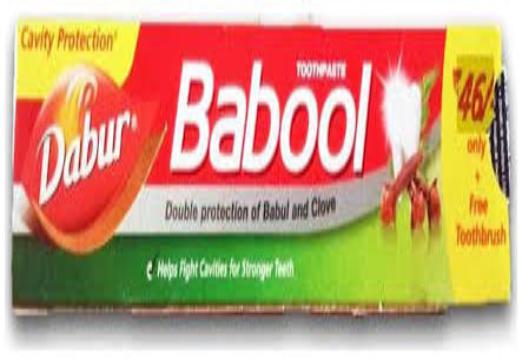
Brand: babool
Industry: Necessities